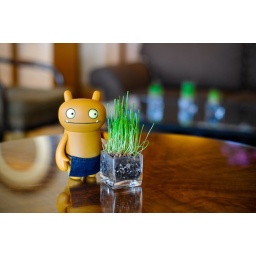
Wage was pretty stoked on the grass growing in tiny glass cubes. Maybe Wage would like a little herb garden...